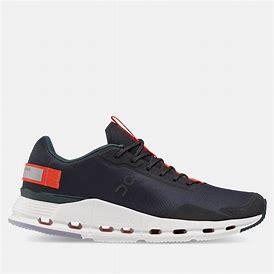
Brand: ON
Model: Cloudnova